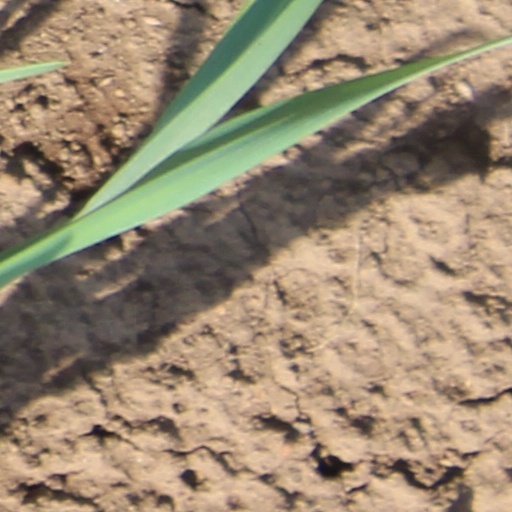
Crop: wheat